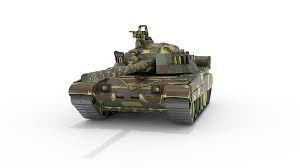
Label: Tank